Nicola Filippo

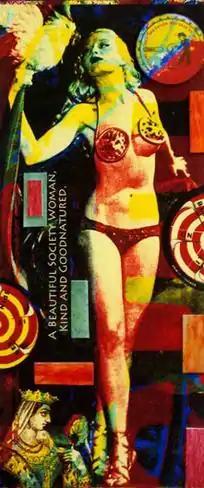
Society woman by Nicola Filippo

Nicola Filippo (May 27, 1957) is an American pop art collage artist.